Winnington baronets

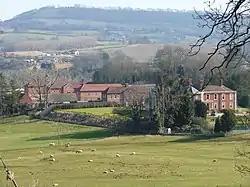
Stanford Court, Stanford on Teme, Worcestershire.

The Winnington Baronetcy, of Stanford Court in the County of Worcester, is a title in the Baronetage of Great Britain.